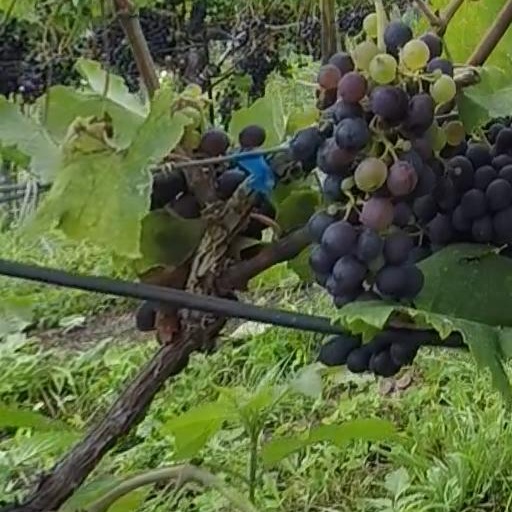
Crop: grape